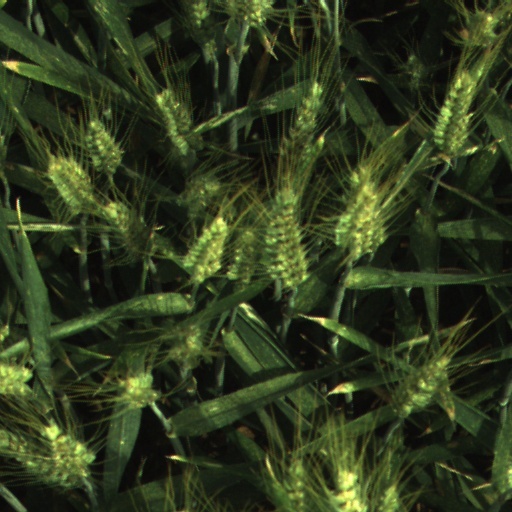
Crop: wheat